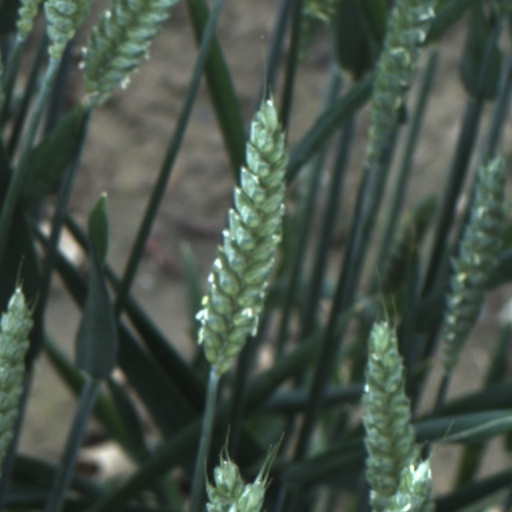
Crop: wheat